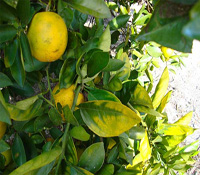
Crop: unknown
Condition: citrus_citrus_greening_disease